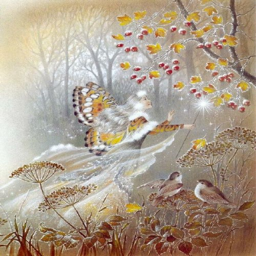
in the world of author